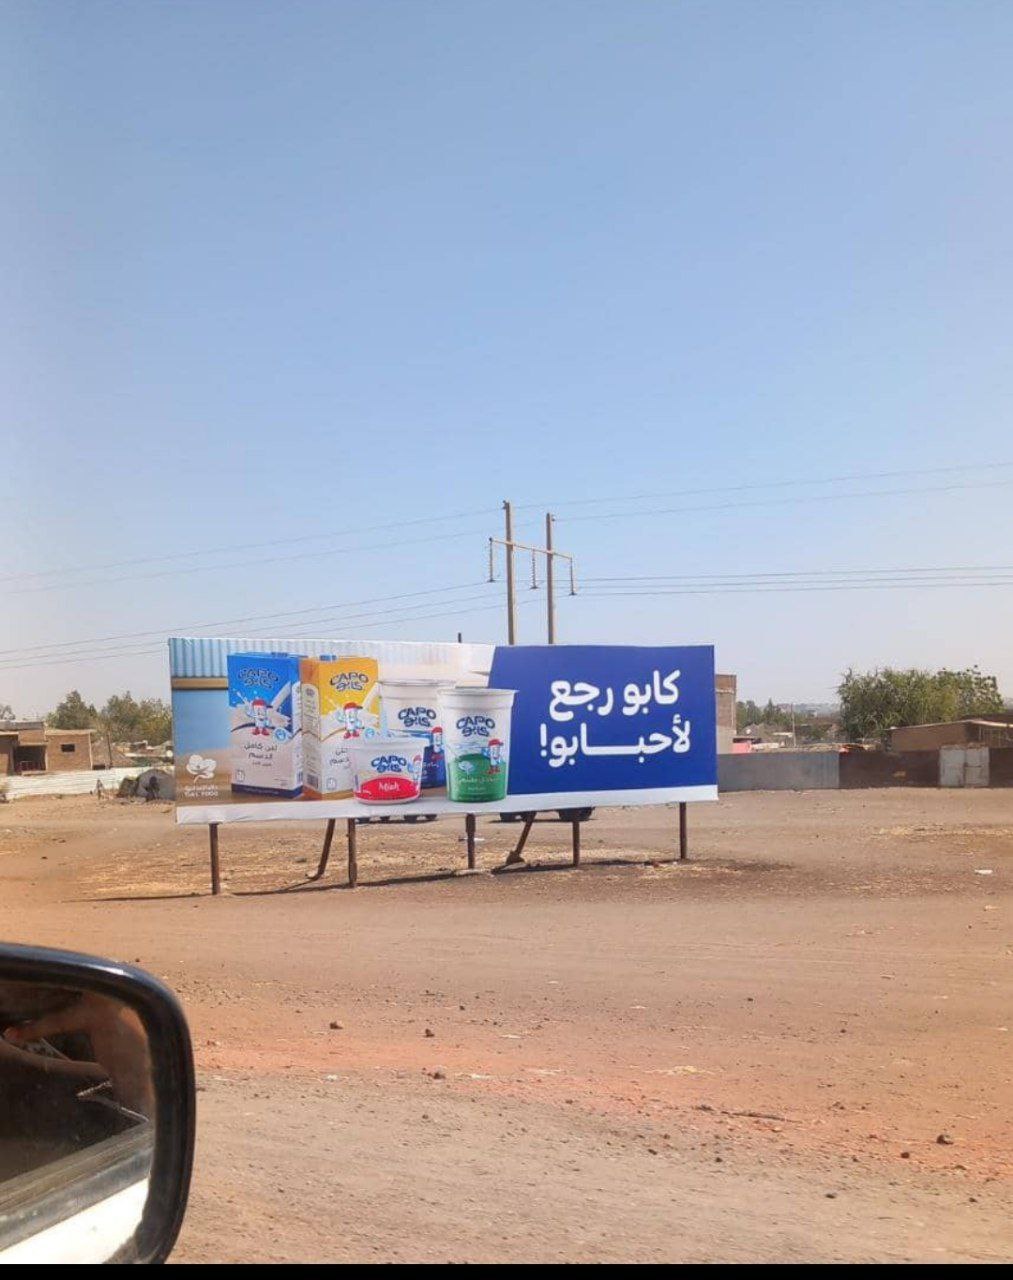
الوصف بالفصحى: لافتة إعلانية في وسط شارع ترابي لمنتج زبادي كابو
الوصف بالعامية السودانية: يافطة في نص شارع التراب بتاعت دعاية زبادي كابو
التصنيف: Urban & City Life